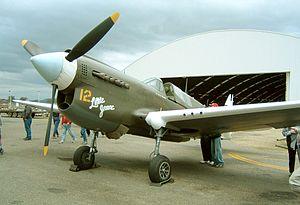
Le Curtiss P-40 Warhawk fut le troisième avion de chasse le plus produit des États-Unis pendant la Seconde Guerre mondiale. Dernier développement de la série des chasseurs Curtiss Hawk, il vola pour la première fois en 1938.